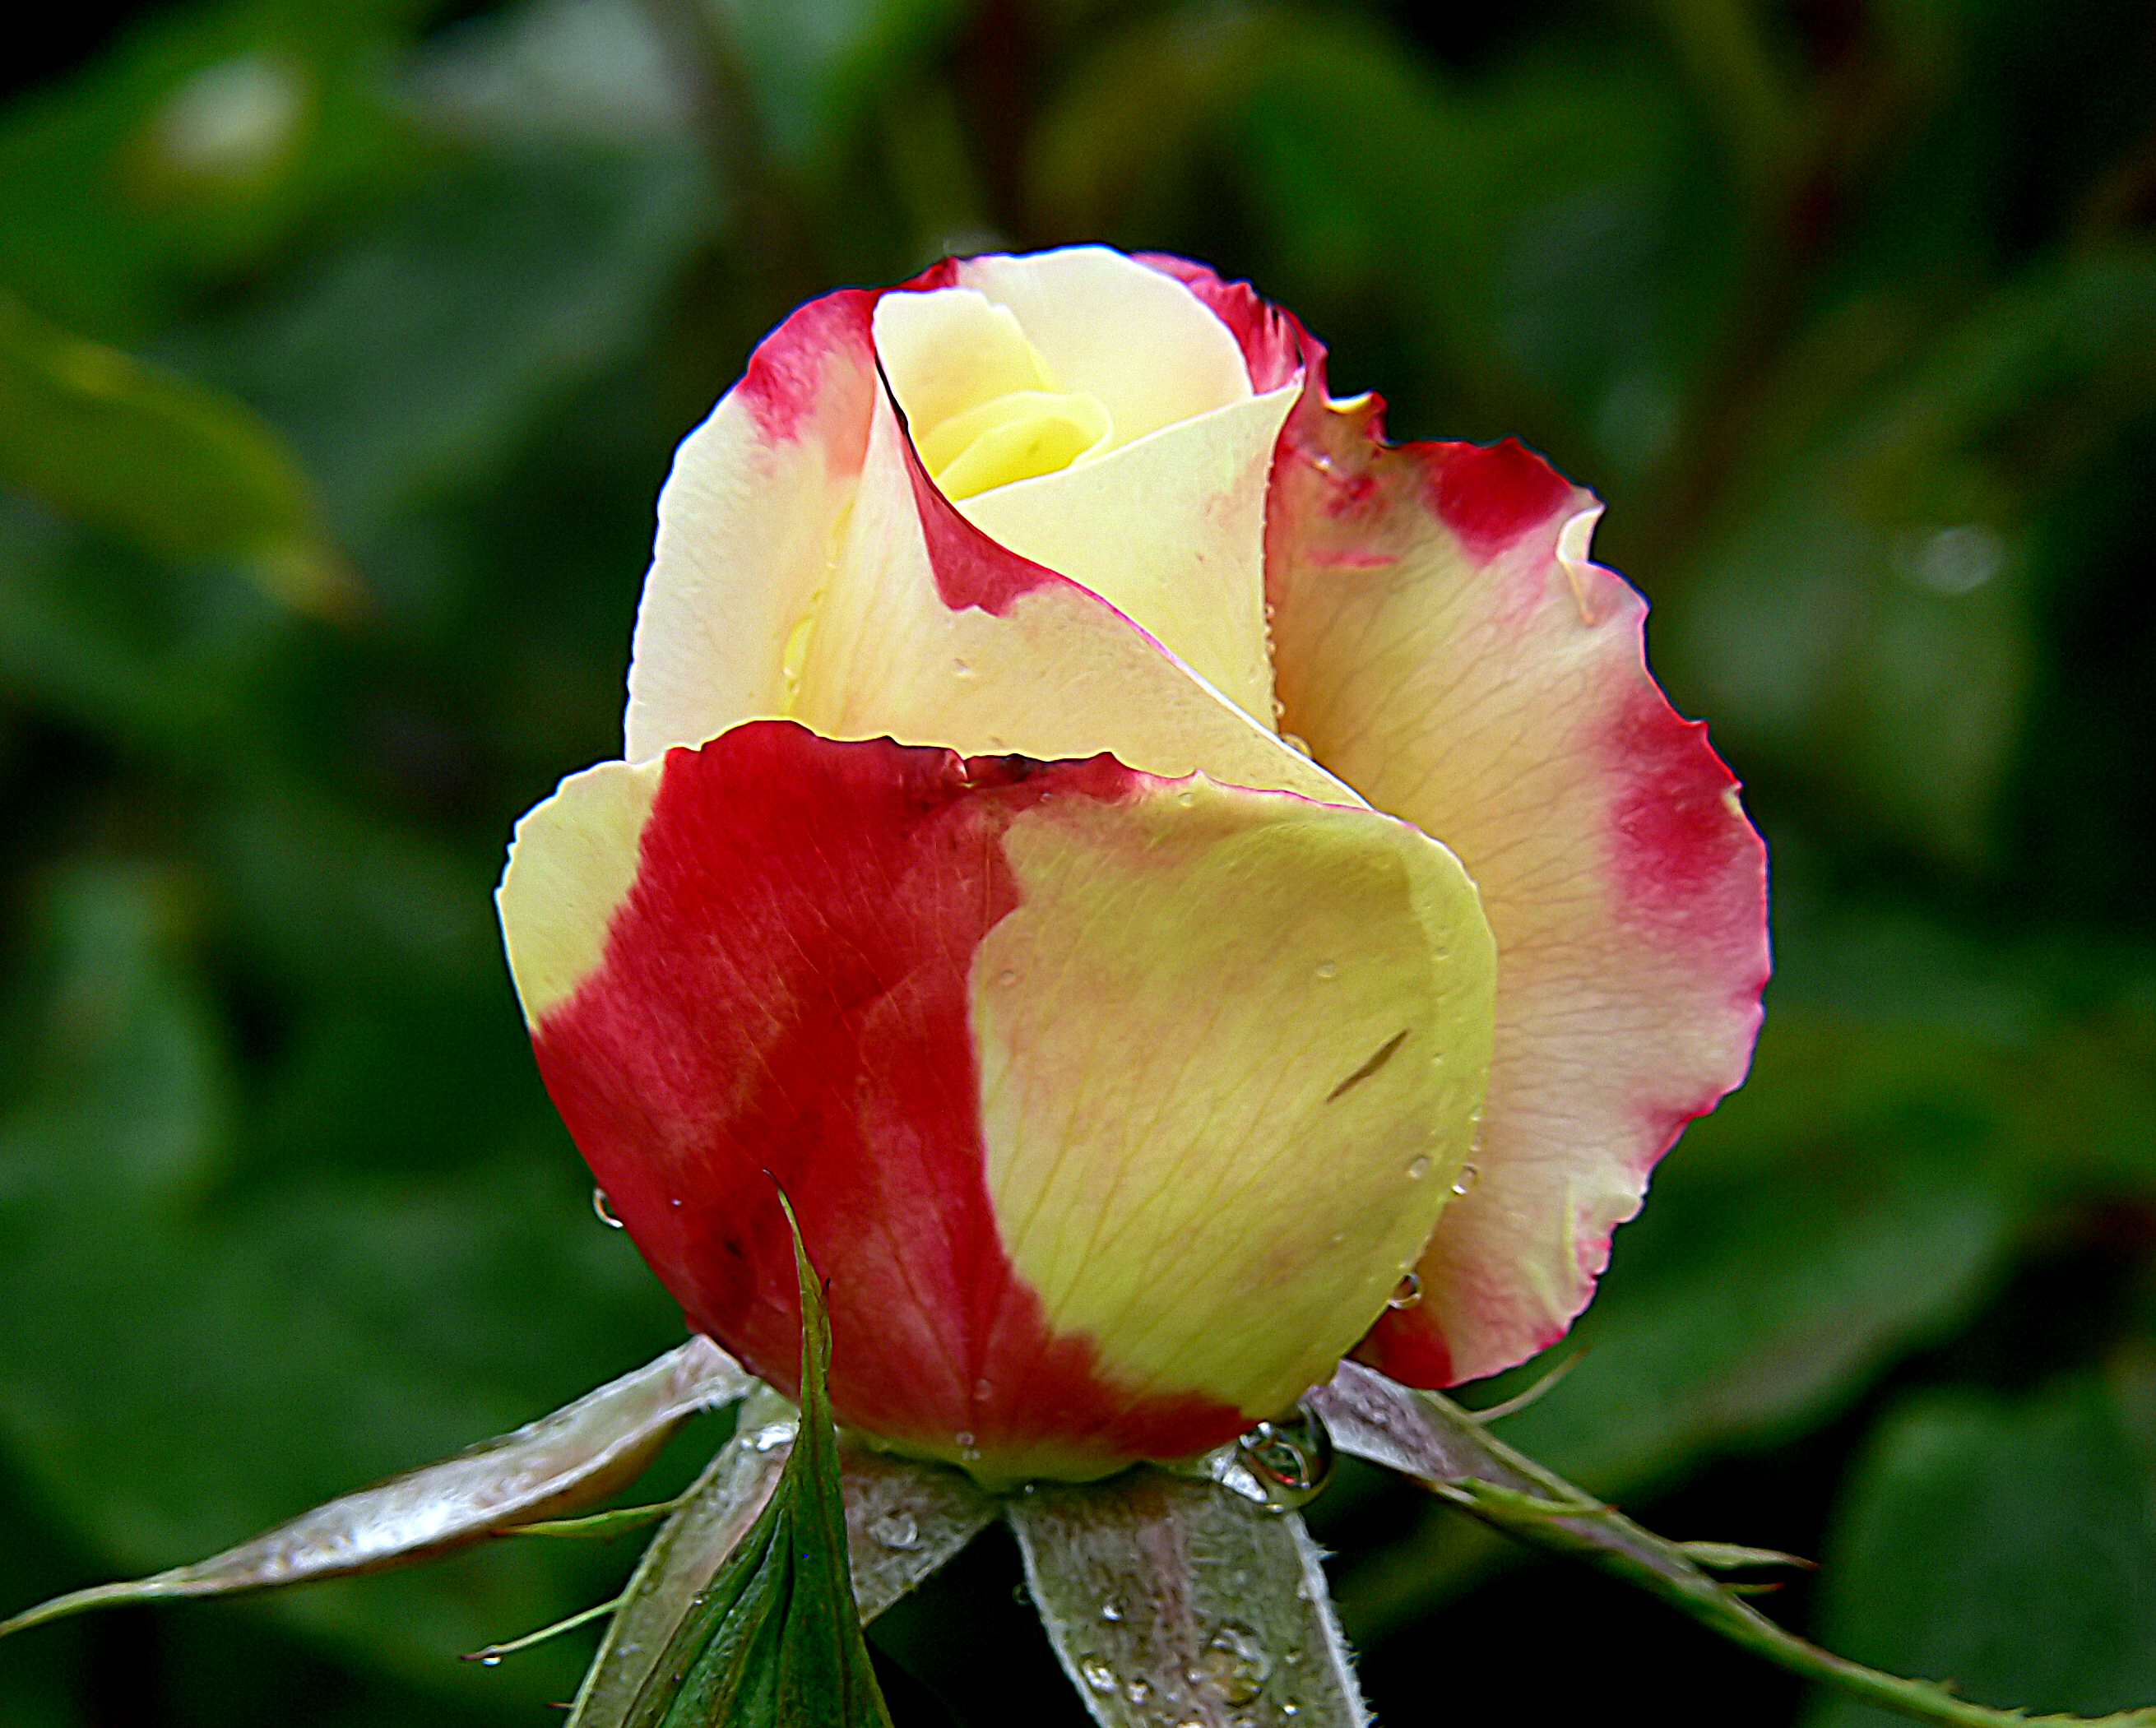
blossom, plant, flower, petal, floral, rose, botany, flora, flowers, roses, publicdomain, gardening, blooms, aftertherain, floribunda, doubledelightrose, macro photography, flowering plant, garden roses, rose family, plant stem, land plant, rose order